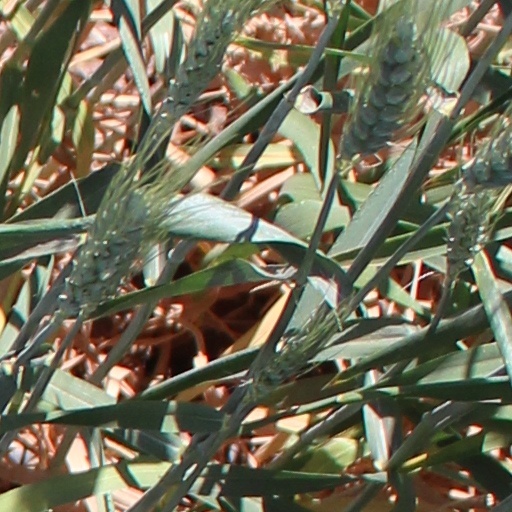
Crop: wheat